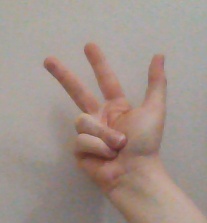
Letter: al